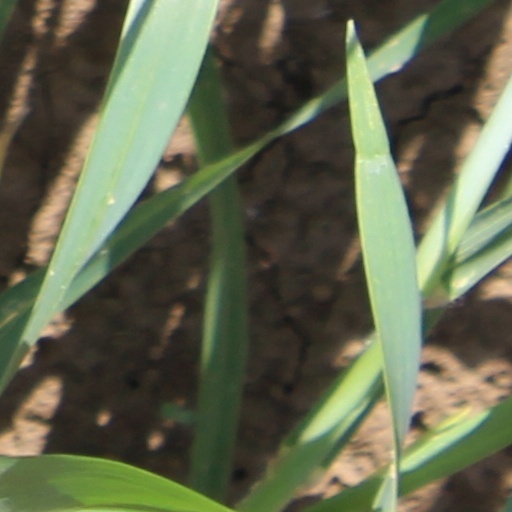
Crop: wheat